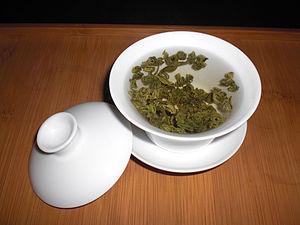
Thé vert infusant dans un Zhong
La préparation du thé est l'art de respecter la propriété du thé que l'on souhaite déguster, afin de ne pas en gâcher la saveur.